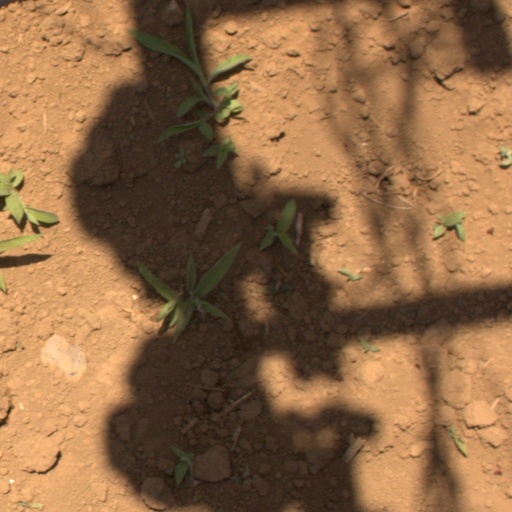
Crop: Jerusalem artichoke